Meilleur Ouvrier de France

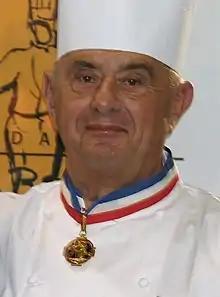
Paul Bocuse wearing his "Meilleur Ouvrier de France" medal

Meilleur Ouvrier de France (MOF) is a competition for craftsmen held in France every four years. The winning candidates receive a medal.